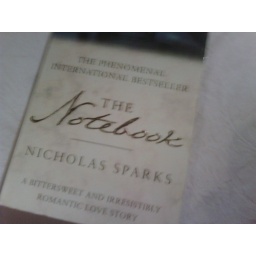
Found this book under my bed - totally made my day. Going to start reading it tonight.